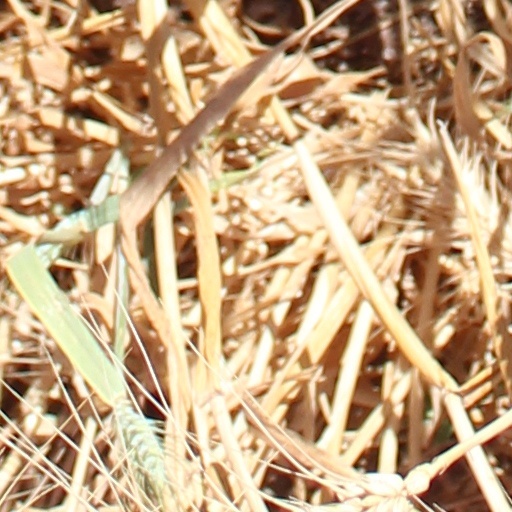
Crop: wheat